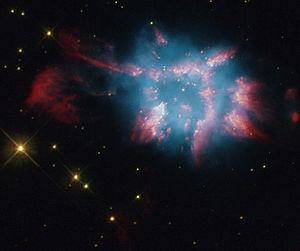
NGC 6326 est une nébuleuse planétaire complexe et irrégulièrement structurée située dans la constellation de l'Autel. Elle a été découverte par l'astronome écossais James Dunlop le 26 août 1826. NGC 6326 est le résultat du matériel éjecté par l'étoile centrale binaire qui est en fin de vie. La couleur bleue-rouge est due à la ionisation des gaz par le rayonnement de l'étoile centrale. NGC 6326 est situé à environ 11 000 années-lumière de la Terre.